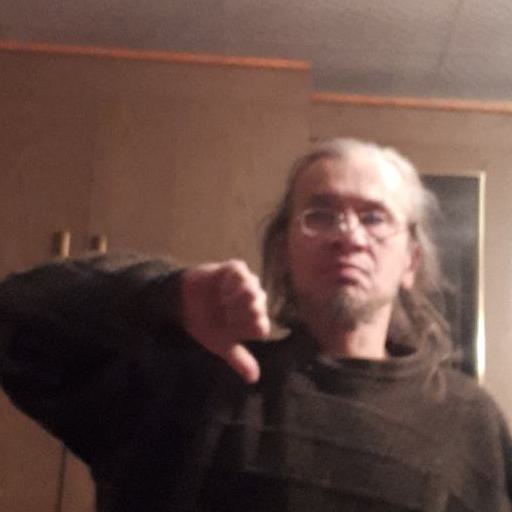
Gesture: dislike